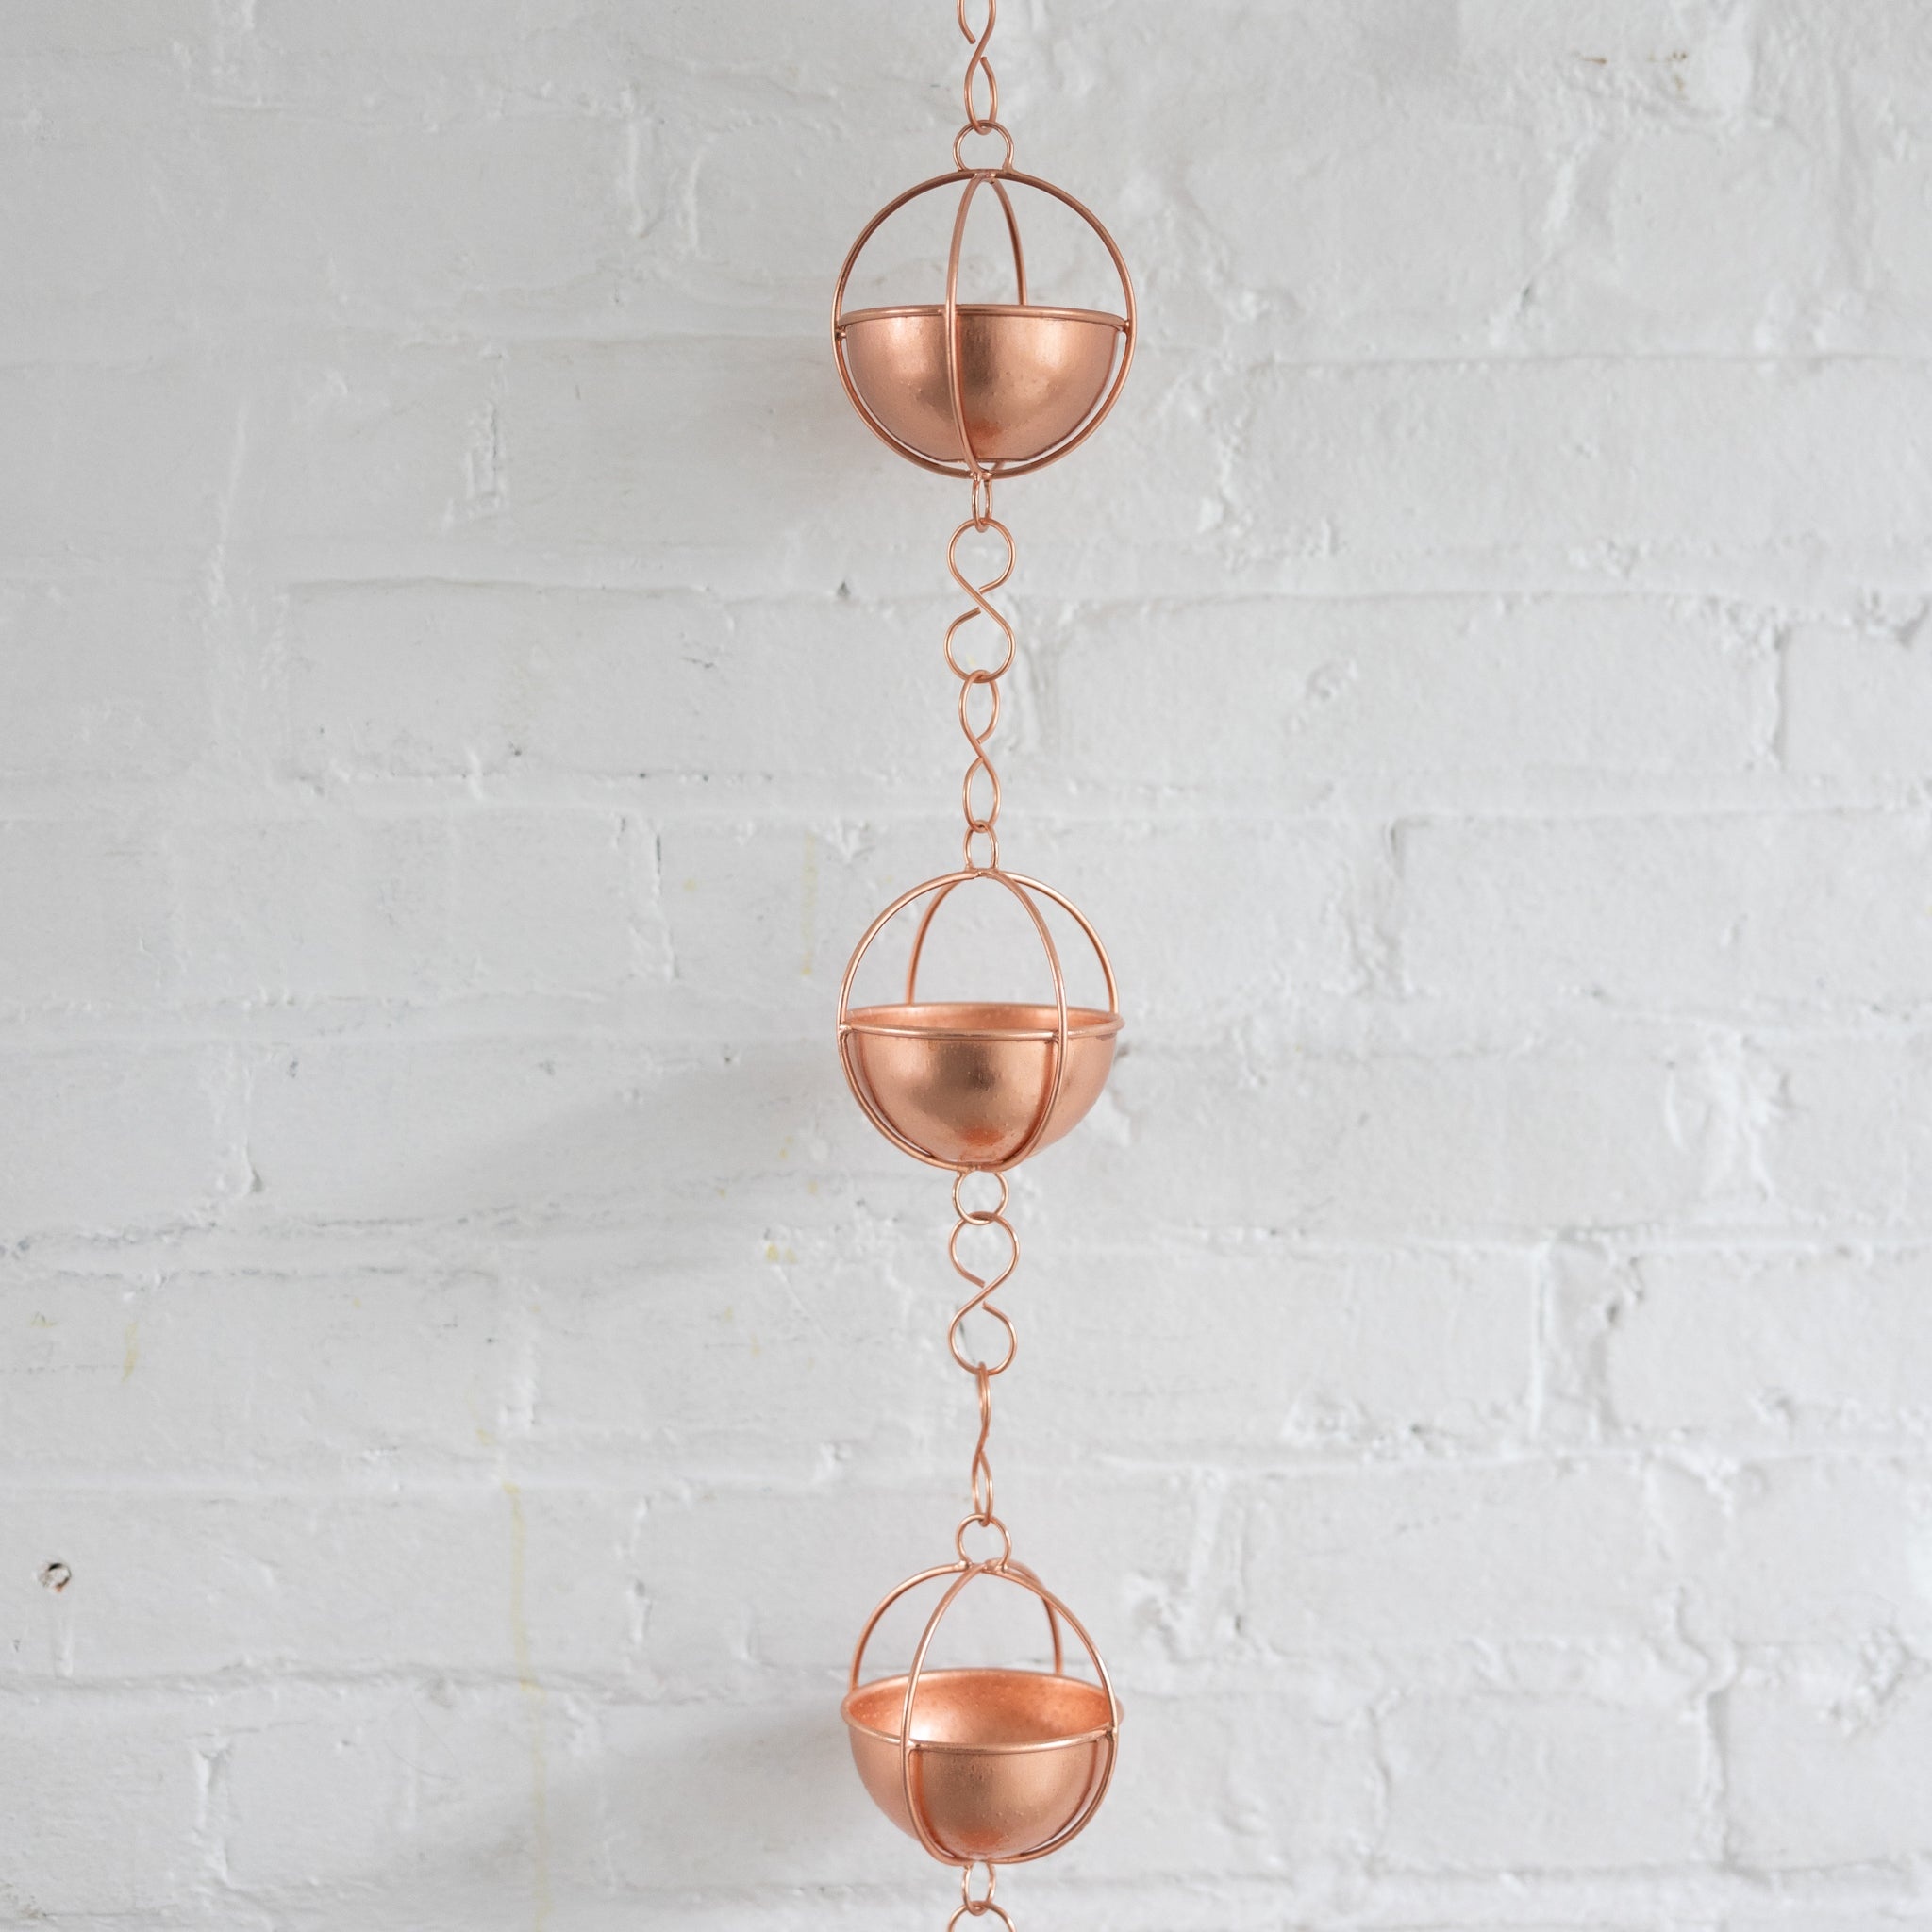
Rain chain w/11 round cups iron 7ft L copper
Brand: Ten Thousand Villages
Introducing the Prava Copper Rain Chain! Say goodbye to boring rain spouts. Eleven round iron cups, each surrounded by intersecting circles, make rainwater flow in a unique and beautiful way. Attach easily to your rain spout for a fun twist on traditional downspouts. Enjoy the calming sound and fascinating sight of rain cascading from your gutter to your garden.
Category: Home & Garden > Decor > Rain Chains